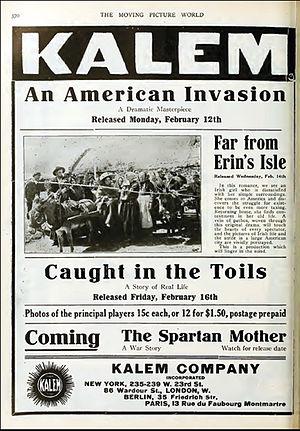
Far from Erin's Isle est un film américain sorti en 1912, réalisé durant l'été 1911 par Sidney Olcott avec Jack J. Clark et Gene Gauntier dans les rôles principaux.